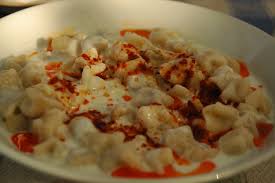
Yemek: manti